Holger Pettersson

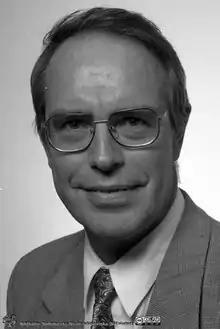
Holger Pettersson

Prof. Holger Pettersson (1942 – 3 November 2010) was a Swedish radiologist and educator. He was born in Ödsmål near Uddevalla, Sweden. He received his MD from University of Lund. In 1975, he finished his residency at Malmö General Hospital, Sweden and received his qualification as a specialist in diagnostic radiology. After three years, he got his specialization in pediatric radiology.